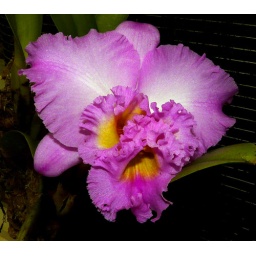
orchid at the conservatory of flowers in golden gate park 10-08